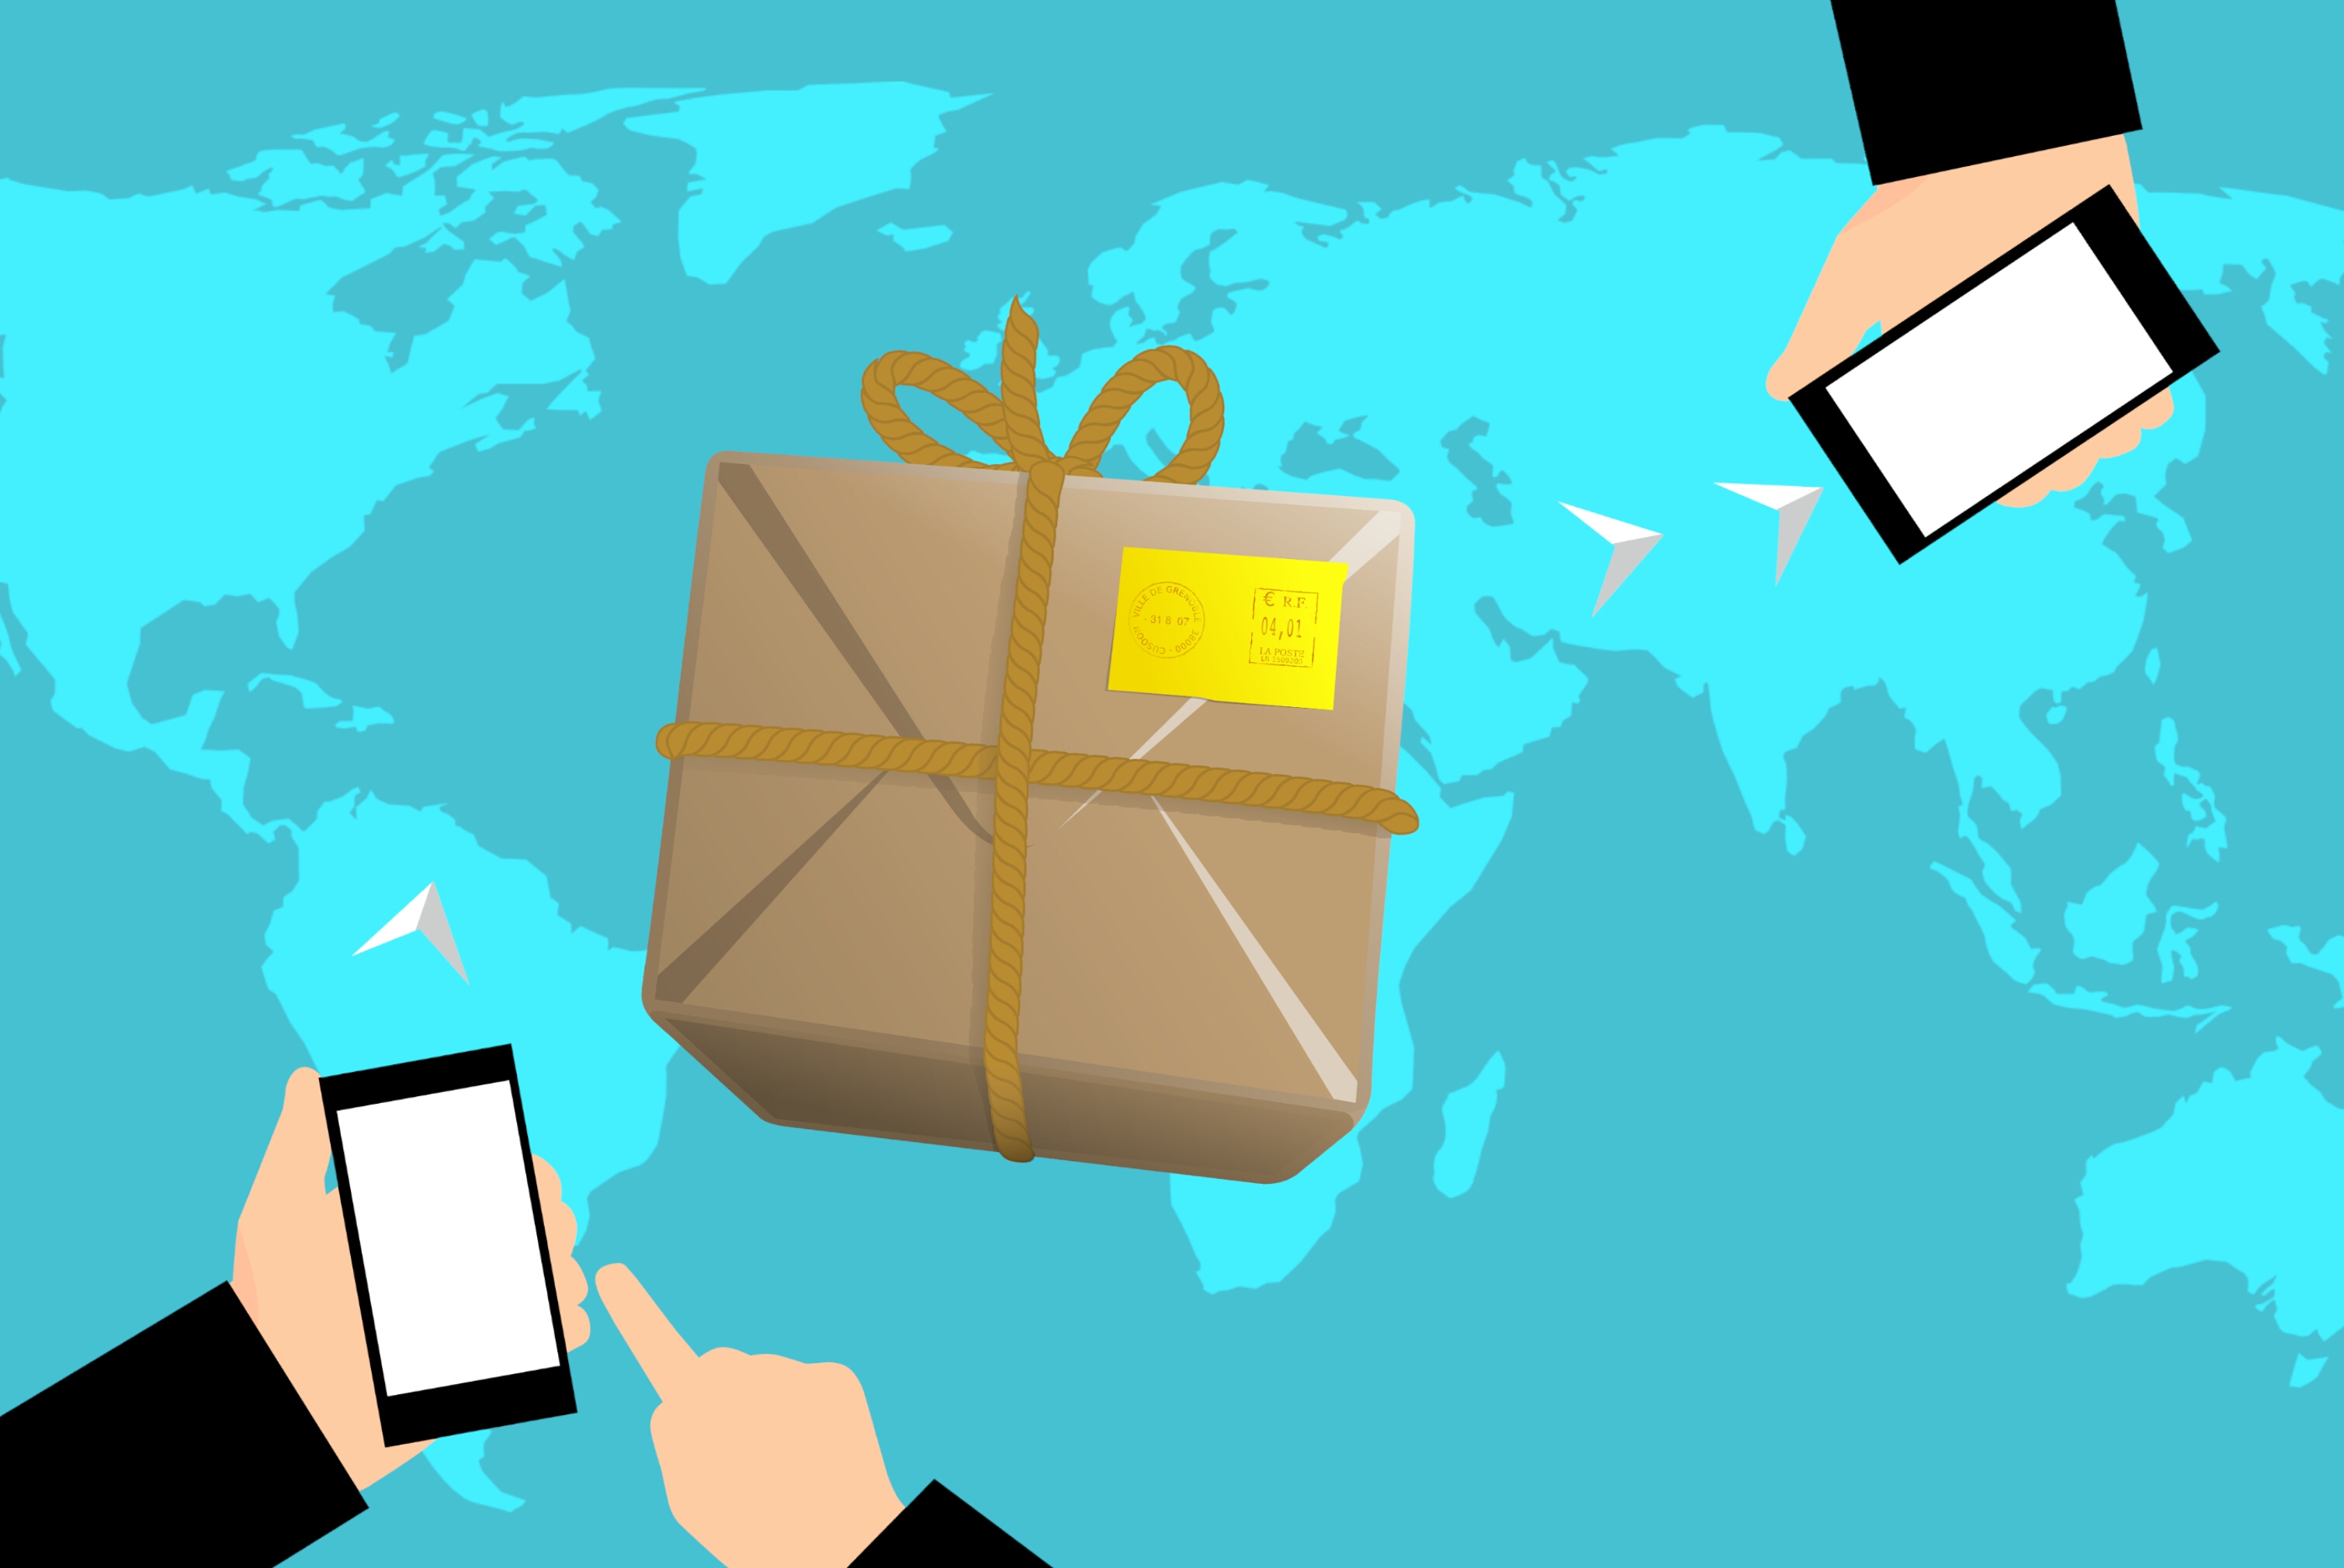
ecommerce, shipping, globe, trade, map, worldwide, applications, business, tracking, commercial, concept, container, delivery, distribution, export, good, import, industrial, international, logistic, merchandise, service, shipment, support, technology, blue, text, product, font, design, graphic design, communication, line, illustration, graphics, square, angle, human behavior, brand, computer wallpaper, pattern, clip art